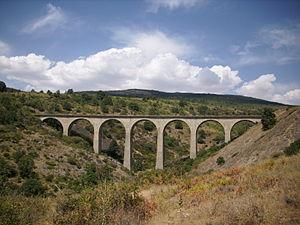
La ligne directe de Madrid à Burgos ou ligne directe de Madrid à Burgos via Aranda de Duero est une ligne à écartement ibérique non électrifiée en voie unique inaugurée par la Renfe le 4 juillet 1968. Elle relie Burgos à Madrid en empruntant le tracé le plus court possible, en 282 kilomètres.